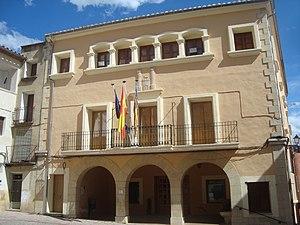
Albocàsser, en valencien et officiellement, est une commune d'Espagne de la province de Castellón dans la Communauté valencienne. Elle est le chef-lieu de la comarque d'Alt Maestrat et dans la zone à prédominance linguistique valencienne. Sa population s'éleve à 1 424 habitants en 2013. Albocàsser est située sur le Méridien de Greenwich.